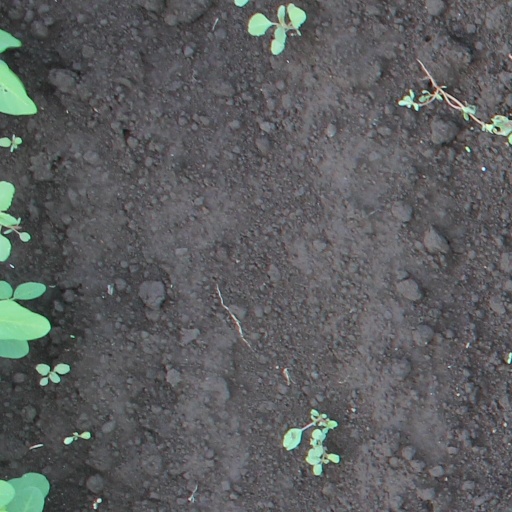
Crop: soybean